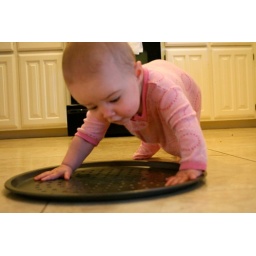
She gets this out of the oven drawer and slides all around the kitchen.